Alney E. Chaffee

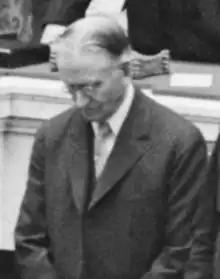
Chaffee in 1928

Alney E. Chaffee (March 3, 1867 – Mar 21, 1957) was an American government official who served as Reading Clerk of the United States House of Representatives from 1919 to 1957.